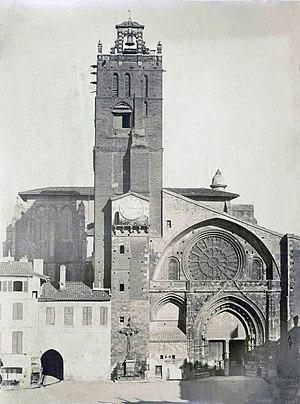
La cathédrale Saint-Étienne de Toulouse est une cathédrale catholique romaine du centre historique de Toulouse, dans le département de la Haute-Garonne. Elle a donné son nom au quartier qui l'entoure. On ne connaît pas les origines de la cathédrale. Ses premières traces datent de 1071, quand l'évêque Isarn décida de reconstruire l'édifice, alors en ruine. Son architecture est particulière car elle est composée d'éléments architecturaux de diverses époques. La cathédrale jouxte l'ancien palais épiscopal, aujourd'hui occupé par la préfecture.